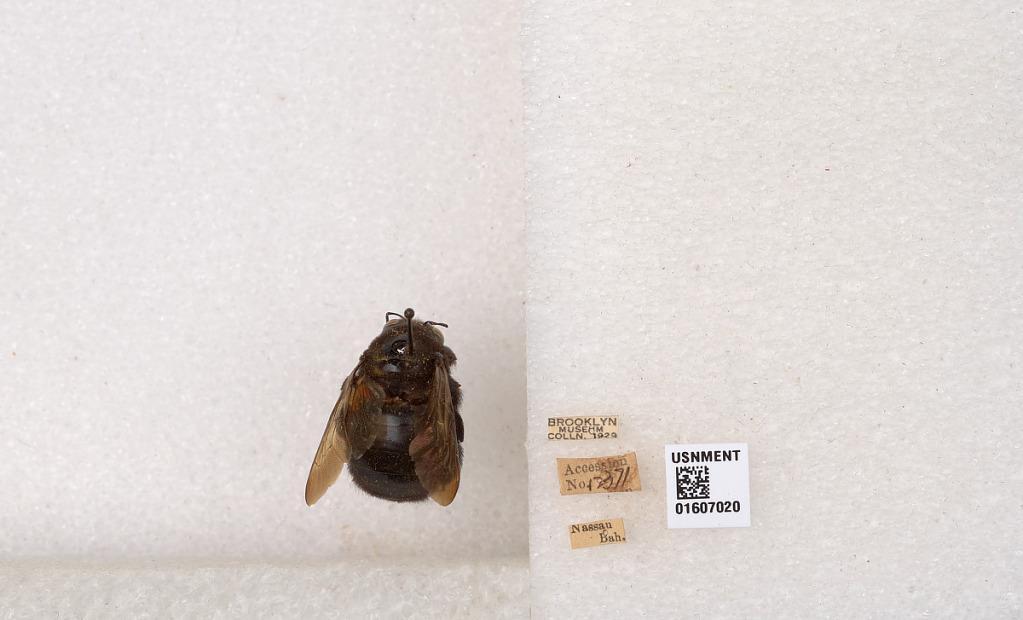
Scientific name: Xylocopa (Neoxylocopa) bahamensis Moure & Hurd
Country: Bahamas
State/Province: New Providence
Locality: Nassau
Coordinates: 25.0478, -77.3862